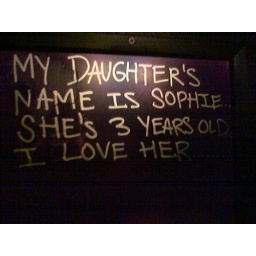
Words written on the mirror in the men's bathroom at Lo Fi.